Henry DeWolf Smyth

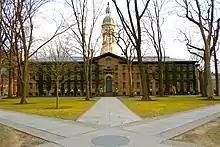
Smyth was educated at Princeton University and spent much of his academic career there. Pictured is Nassau Hall.

In Princeton, Smyth attended Miss Fine's School, which later became the Princeton Day School, and the Lawrenceville School. After graduating from Lawrenceville in 1914, he entered Princeton University, where he received a classical education and graduated first in his class in 1918. He was elected to Phi Beta Kappa and Sigma Xi.